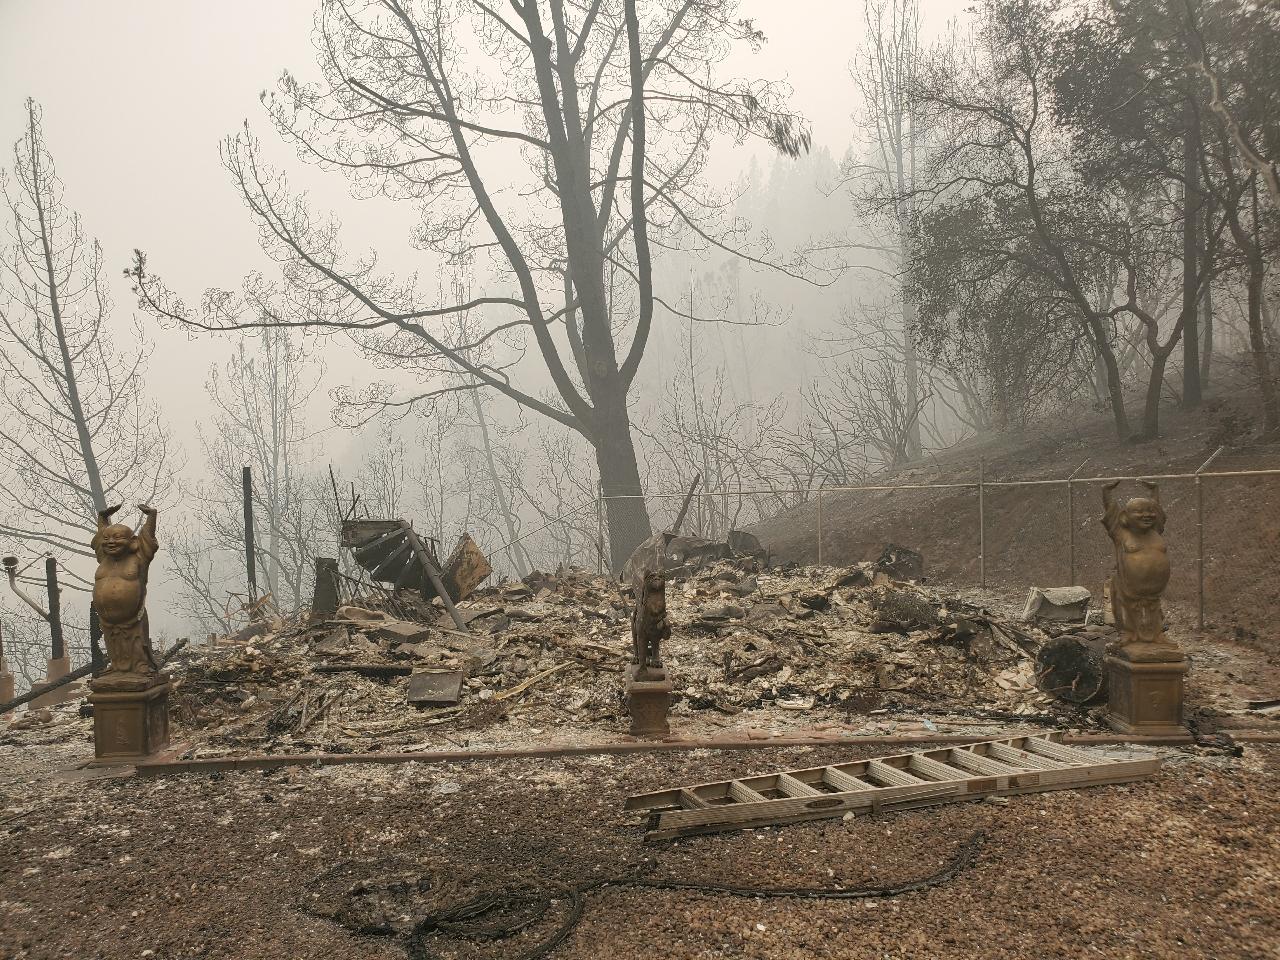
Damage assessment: destroyed